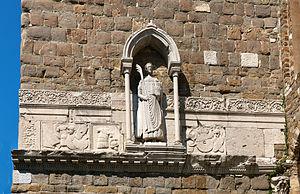
Trieste [tri.ˈɛsː.te] est une ville italienne située au pied des Alpes dinariques sur la mer Adriatique au bord du golfe de Trieste et de la baie de Muggia, à proximité de la frontière italo-slovène. Elle est le chef-lieu de la région autonome de Frioul-Vénétie Julienne et de la province de Trieste.